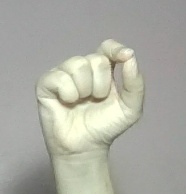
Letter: fa